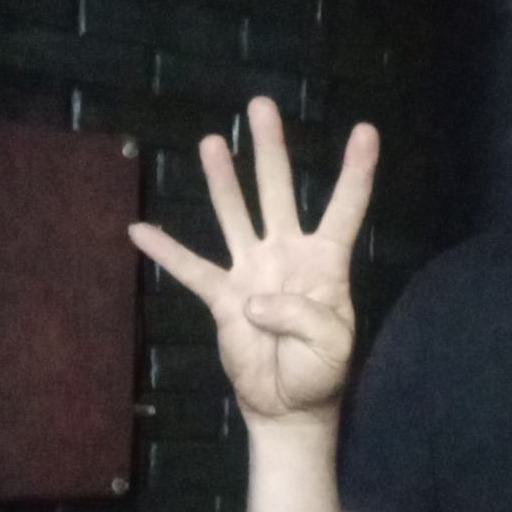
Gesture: four